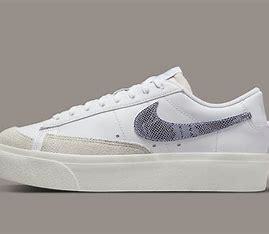
Brand: Nike
Model: Blazer Platform